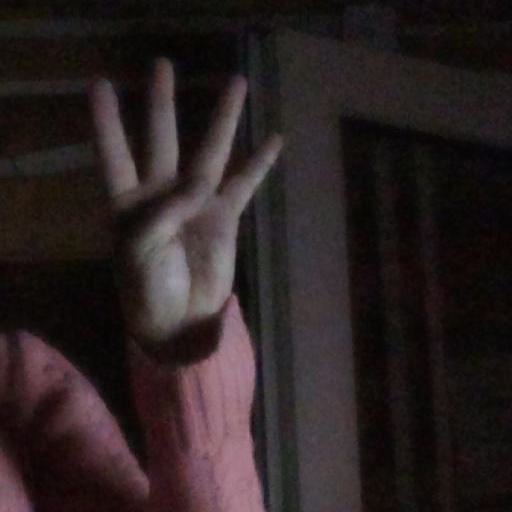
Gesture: four